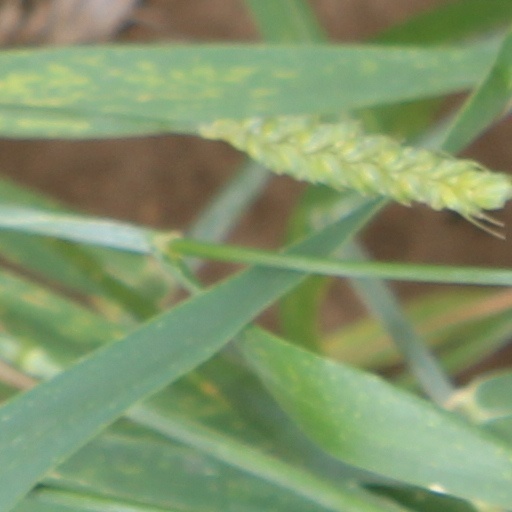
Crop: wheat